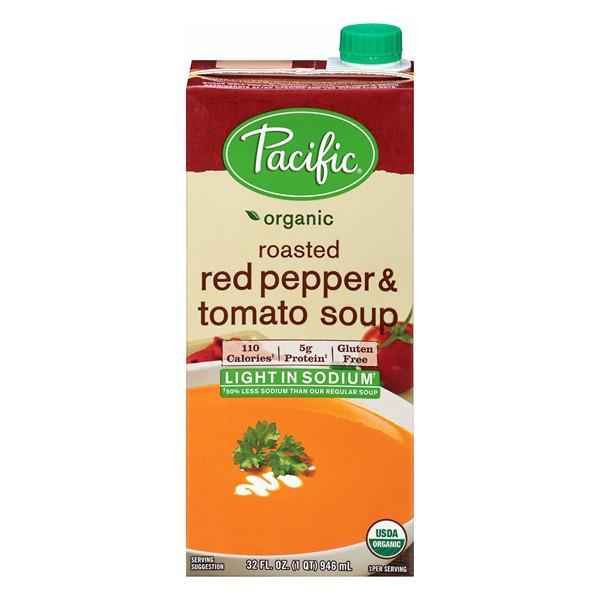
Label: cardboard